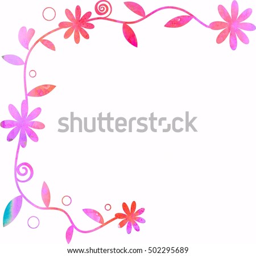
watercolour painting of a pretty floral page border with daisy flowers .